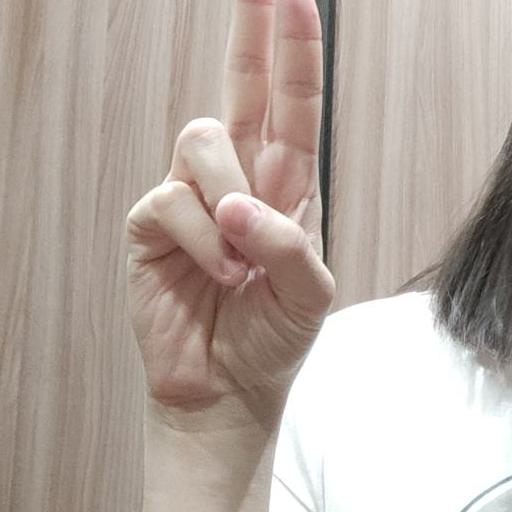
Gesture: two_up